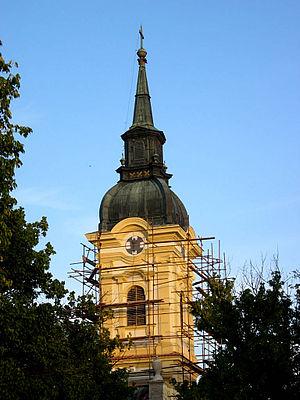
Sefkerin est une localité de Serbie située dans la province autonome de Voïvodine. Elle fait partie de la municipalité d'Opovo dans le district du Banat méridional. Au recensement de 2011, elle comptait 2 532 habitants.